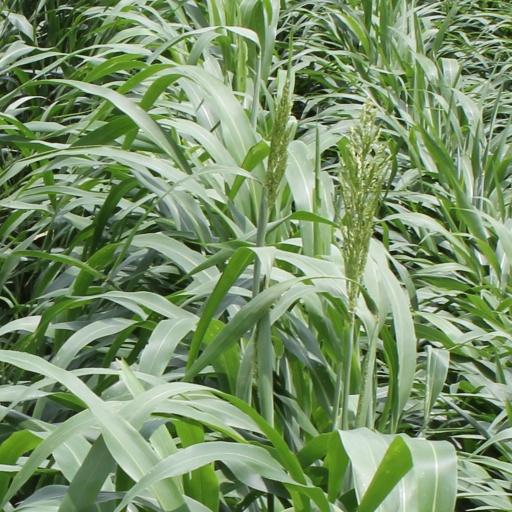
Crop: sorghum